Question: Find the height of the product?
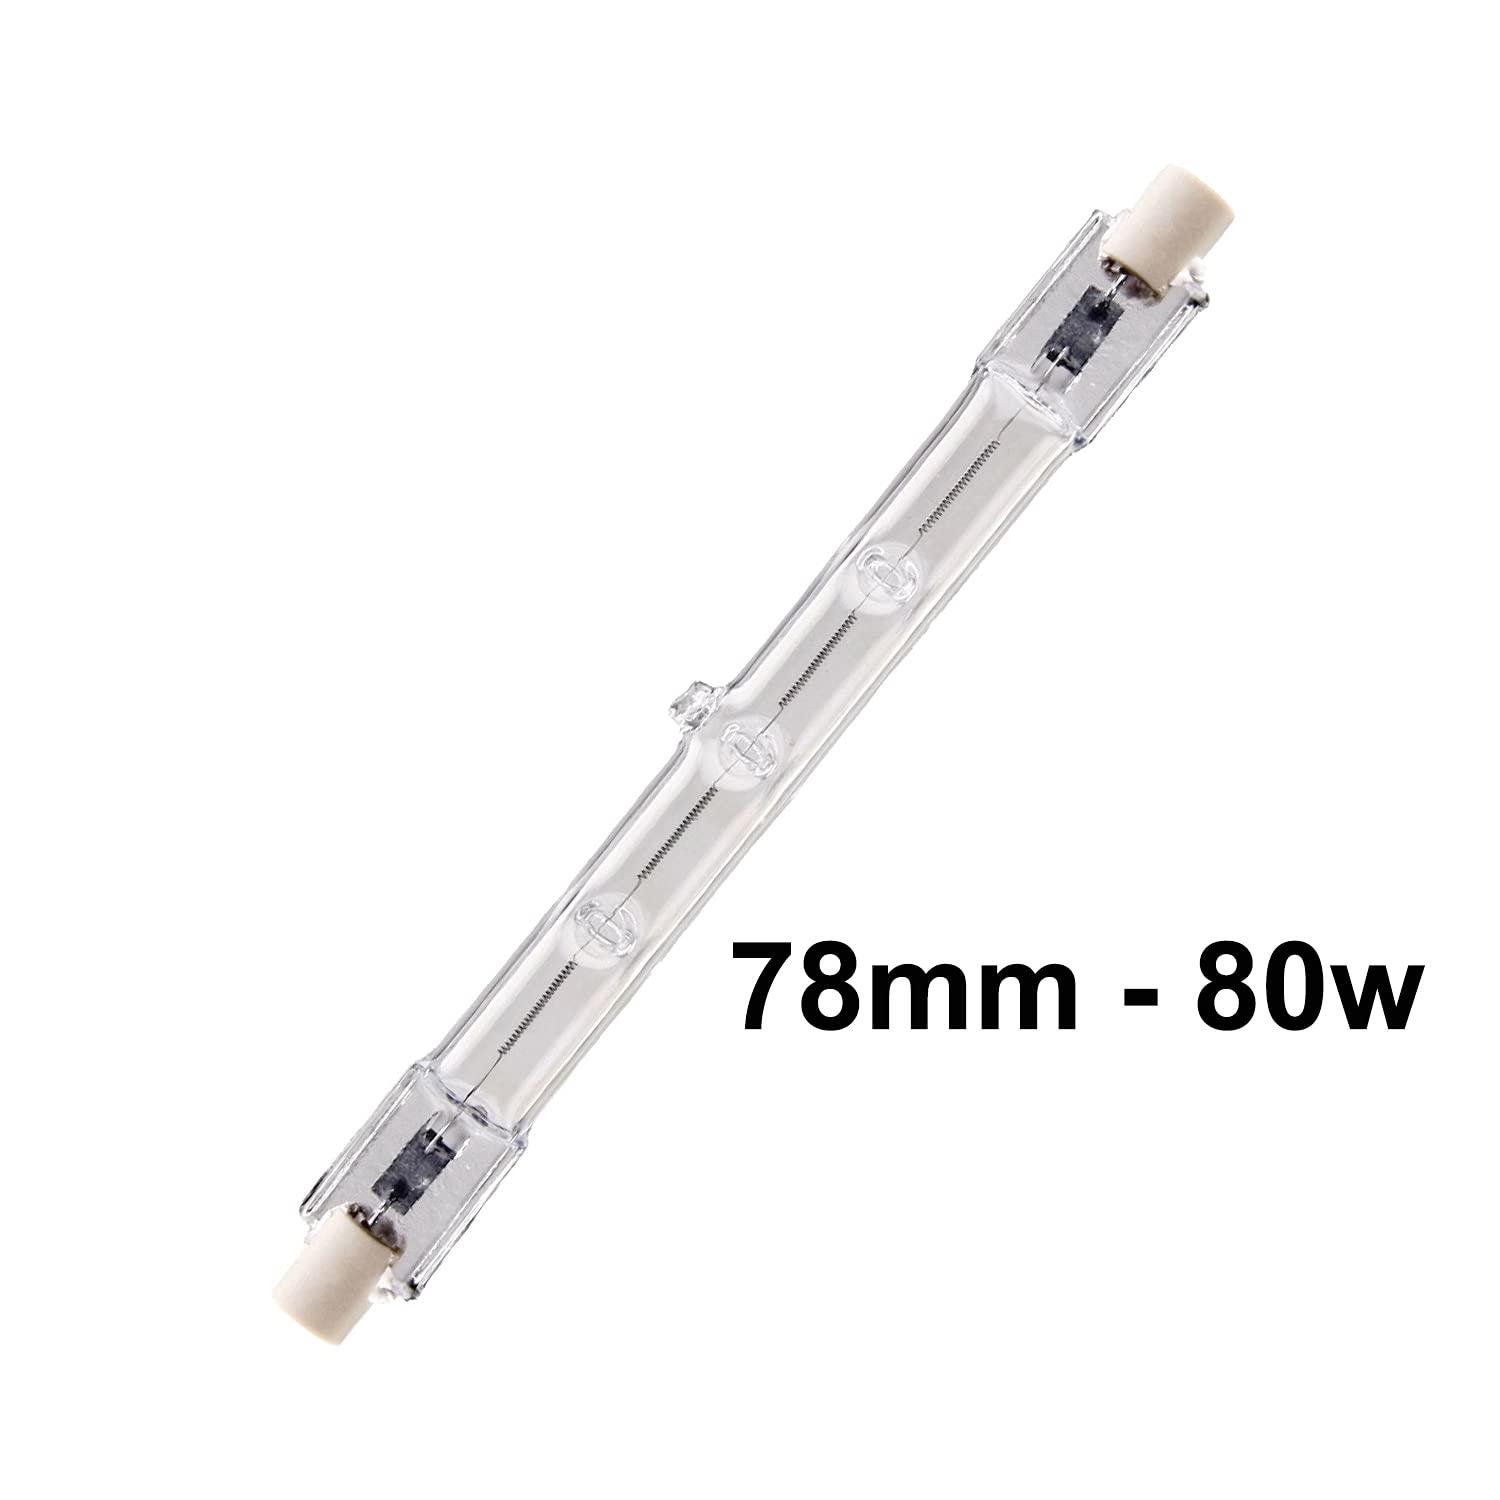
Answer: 78.0 millimetre